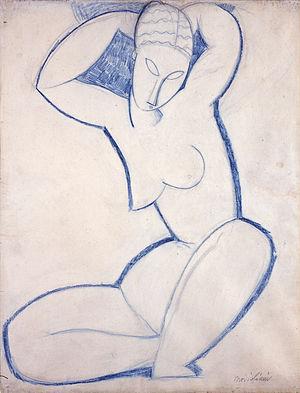
Amedeo Clemente Modigliani, né le 12 juillet 1884 à Livourne et mort le 24 janvier 1920 à Paris, est un peintre et sculpteur italien rattaché à l'École de Paris.